Nathaniel Rateliff

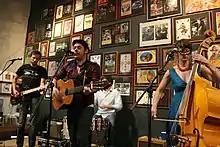
Rateliff performing in Colorado in May 2010

In 2007, while still performing with Born in the Flood, Rateliff began recording and performing more personal, somber content both solo and with BitF bandmate Joseph Pope III (bass/guitar/vibes/organ/harmonica). The project expanded with more live performances, adding Julie Davis (upright bass/vocals), Carrie Beeder (organ/violin), James Han (keys/vibes), and Ben Desoto (drums/flute). Shortly after the breakup of Born in the Flood, Rateliff released "Desire and Dissolving Men" on Public Service Records. Nathaniel Rateliff then released "In Memory of Loss" in the USA on Rounder Records in May 2010, and then in the UK on Decca in March 2011. "In Memory of Loss" was recorded with producer Brian Deck (Iron & Wine). On September 17, 2013, Rateliff released "Falling Faster Than You Can Run" on Mod y Vi Records. On the same day he set out on a tour with The Lumineers and Dr. Dog, in support of the album.